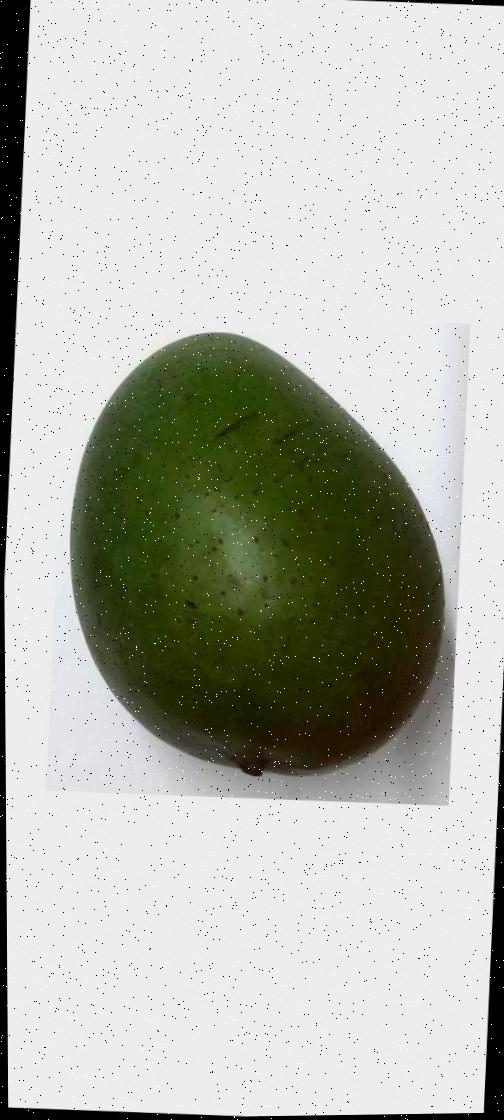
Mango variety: Ashshina Zhinuk